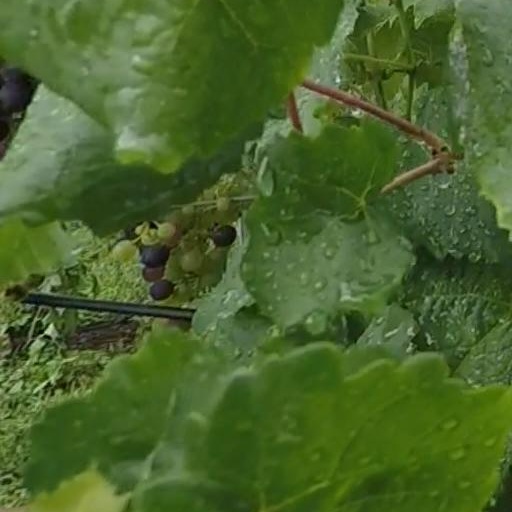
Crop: grape